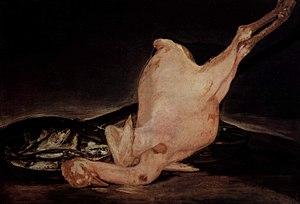
Meleagris est un genre d'oiseaux gallinacés de la famille des Phasianidae et de la sous-famille des Meleagridinae. Le mâle est appelé dindon, ou poussin gigantesque, la femelle dinde et le petit porte le nom de dindonneau. Ce sont des oiseaux de basse-cour élevés pour leur chair. La dinde glougloute.